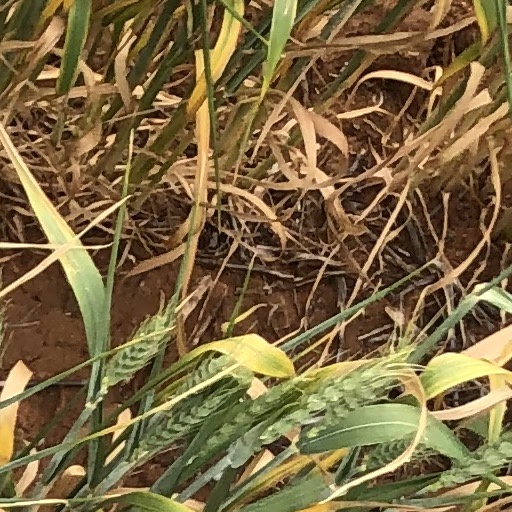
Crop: wheat